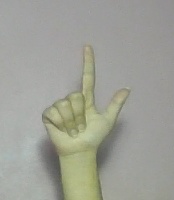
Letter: laam